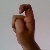
The image shows a hand gesture representing the letter 'X' in Indian Sign Language.